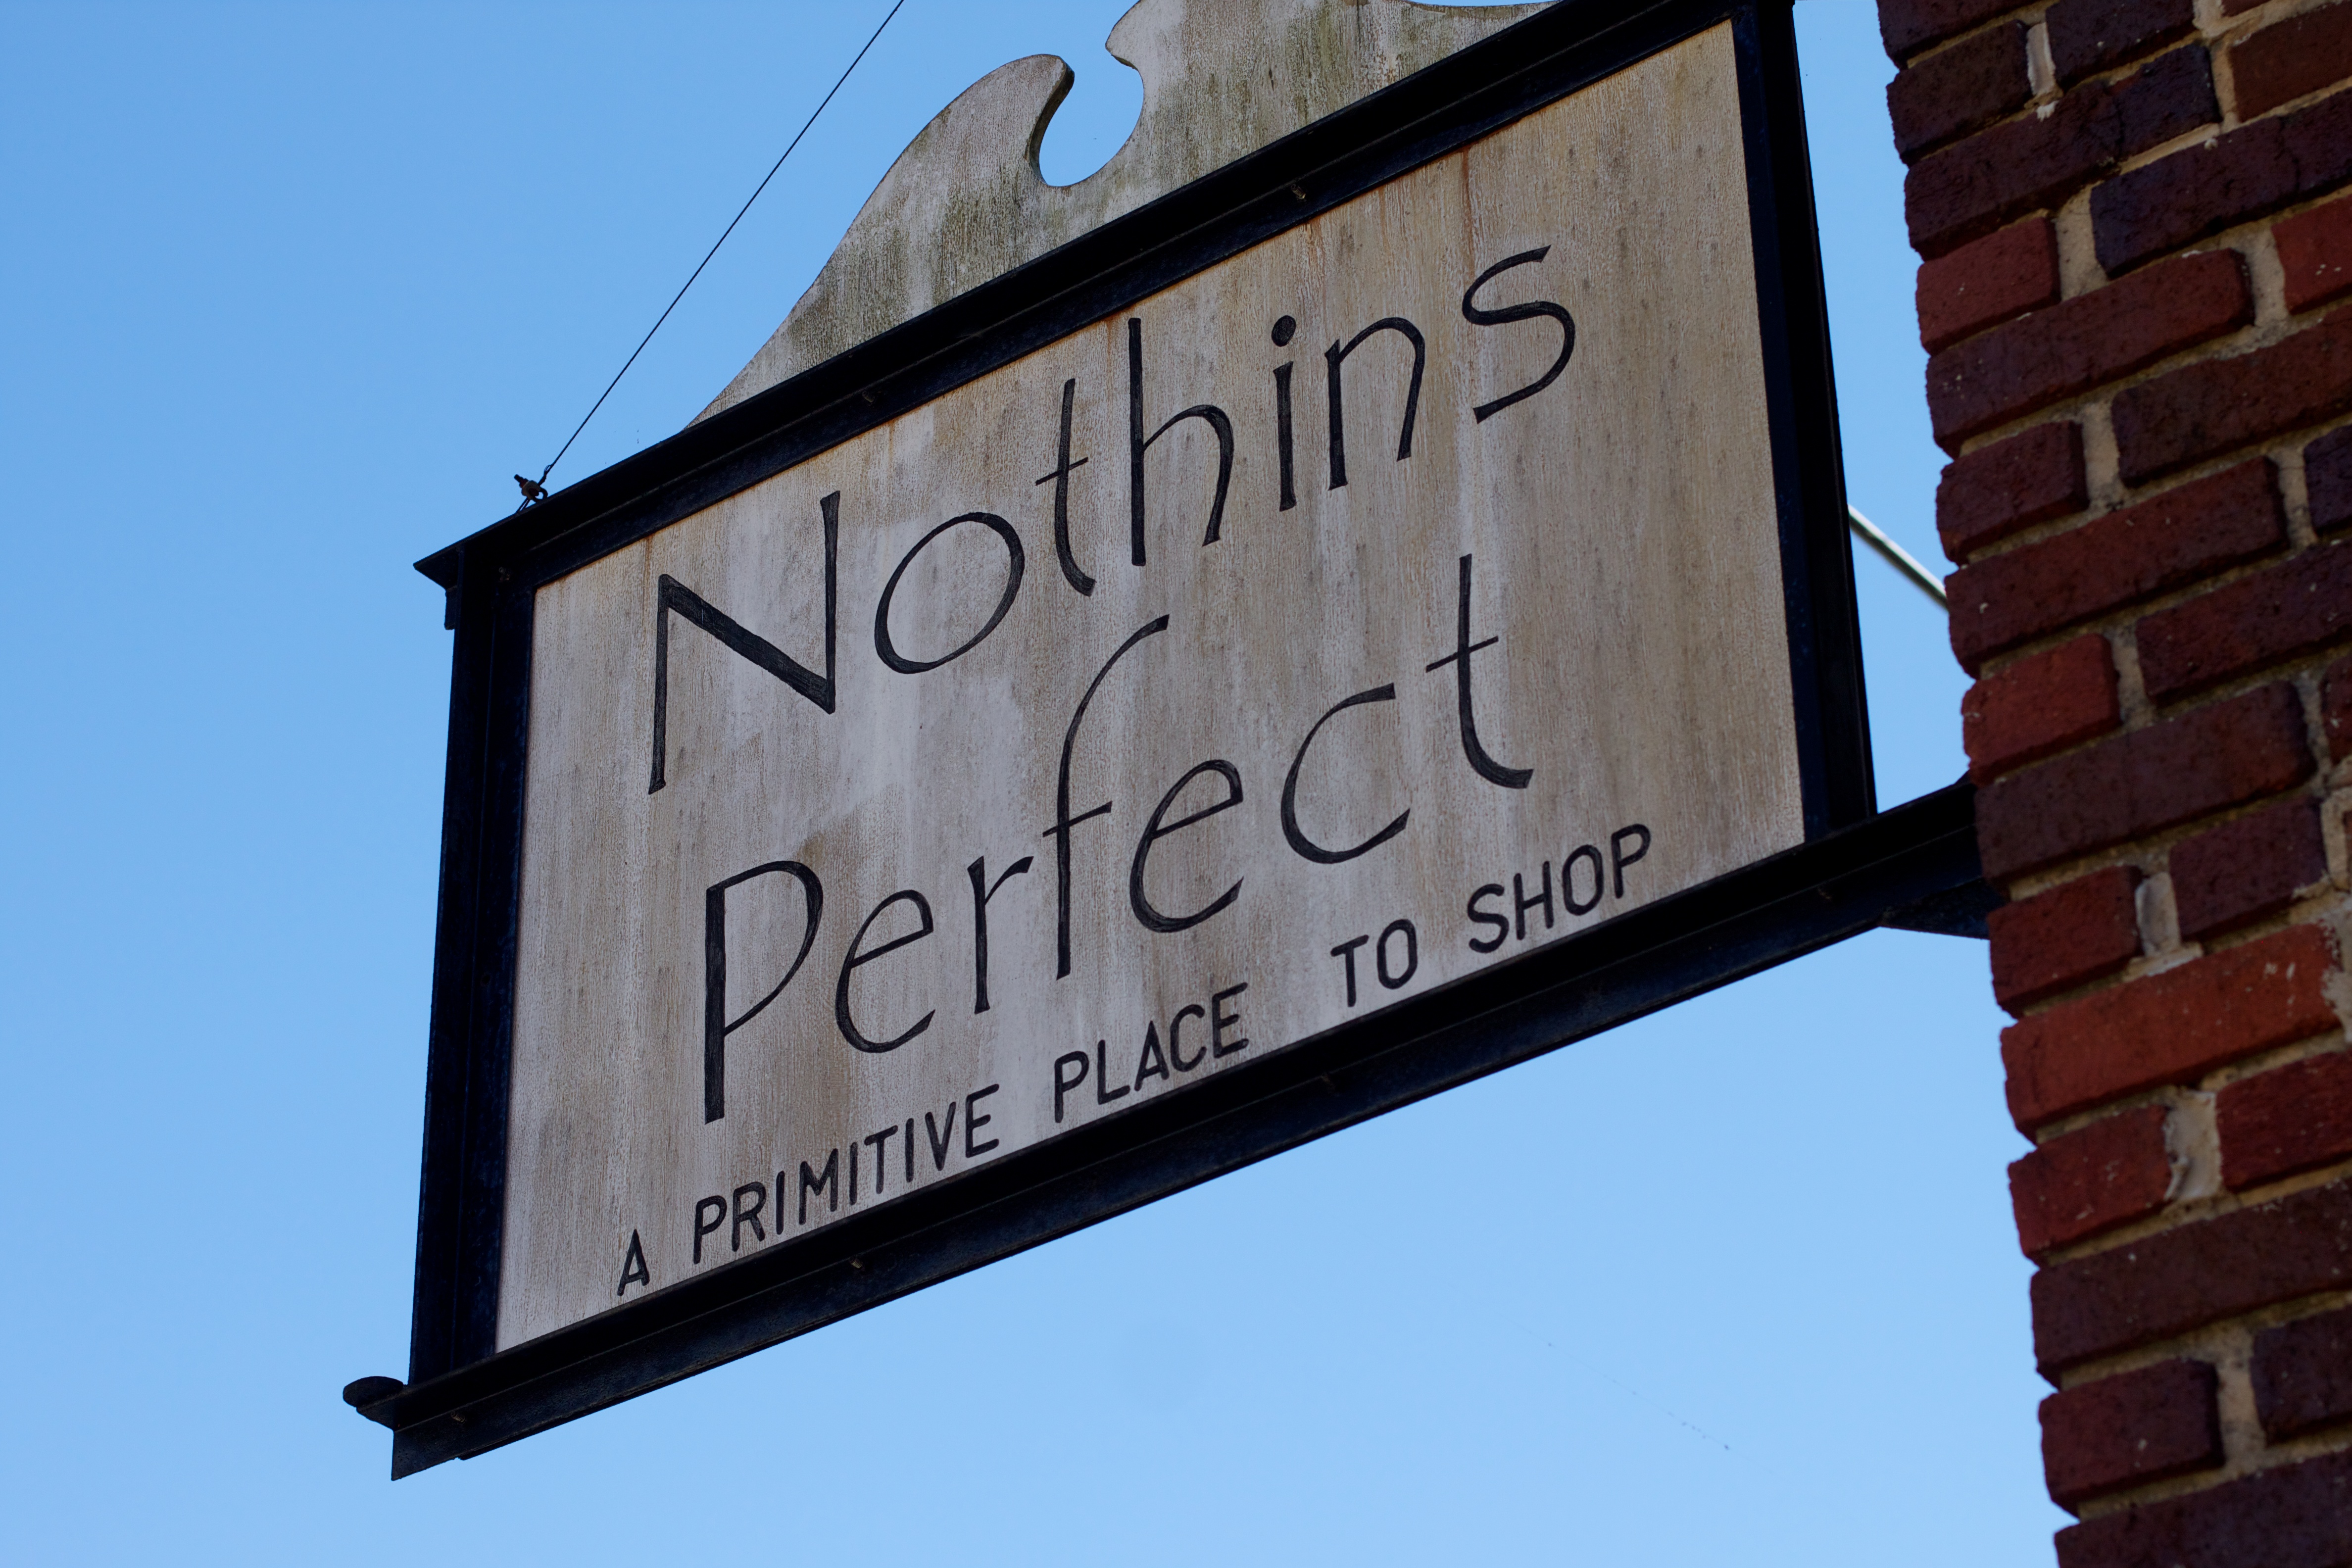
advertising, sign, street sign, signage, odyssey, traffic sign